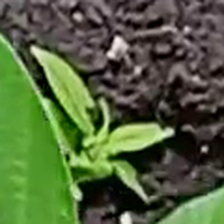
Weed species: Moti_dudhi(Euphorbia_geneculata_L)